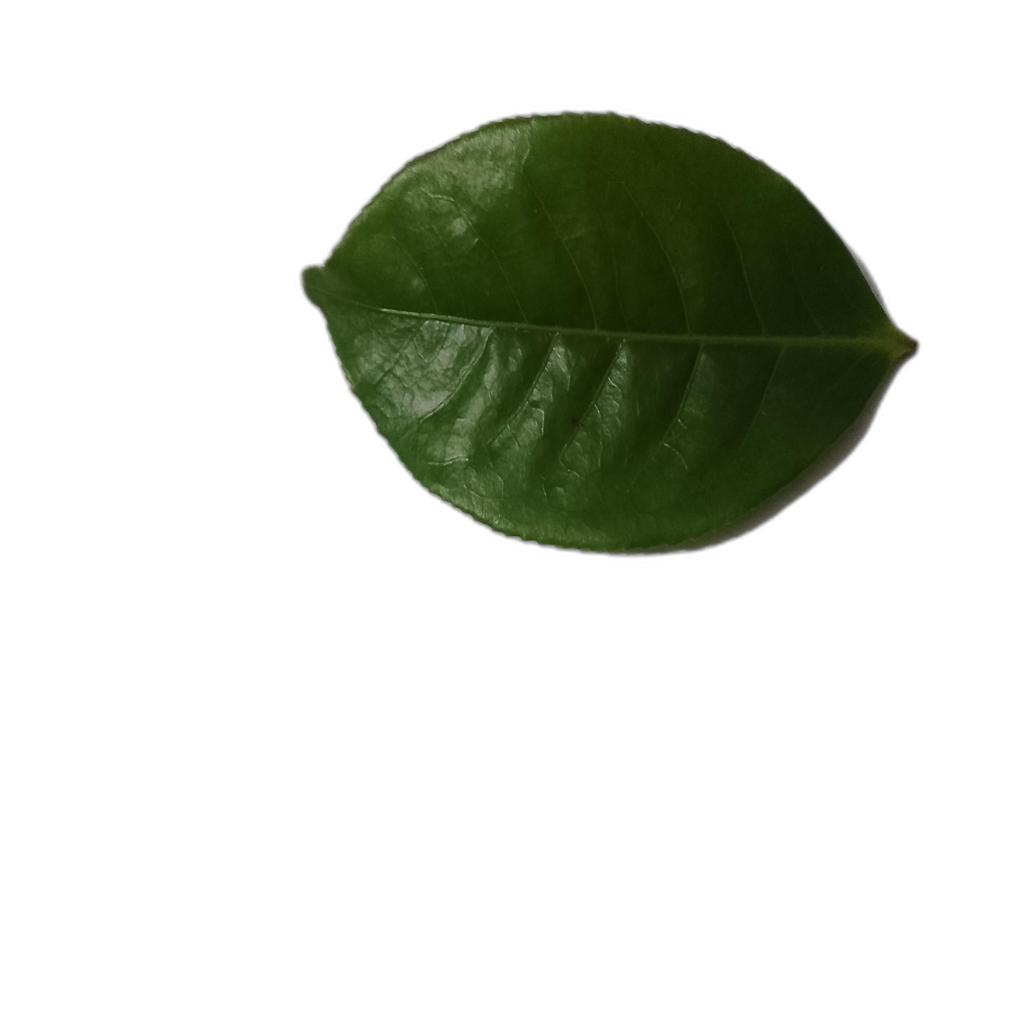
Label: Healthy